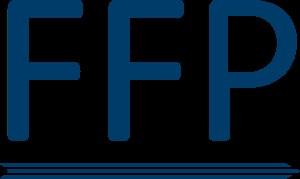
Le groupe FFP est une holding française cotée détenue à 80 % par les Établissements Peugeot Frères, créée en 1929. Les 20 % restants sont flottants.